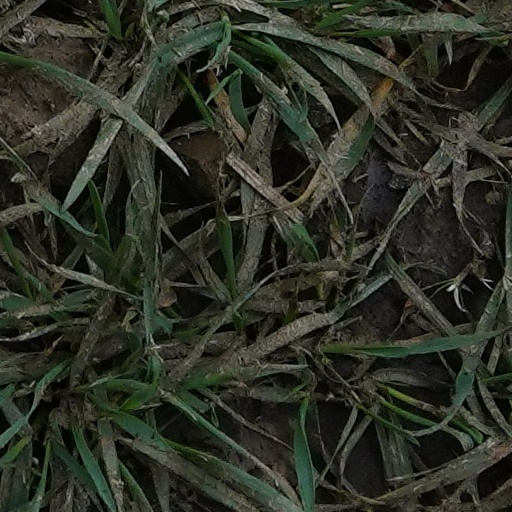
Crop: wheat